The Habit of Happiness

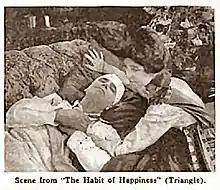
Film still featured in "The Moving Picture World", 1916

The Habit of Happiness is a 1916 American silent comedy film directed by Allan Dwan and filmed by cinematographer Victor Fleming. The film was written by Allan Dwan and Shannon Fife from a suggestion by D. W. Griffith and stars Douglas Fairbanks. A 16mm print of the film is preserved in a private collection.